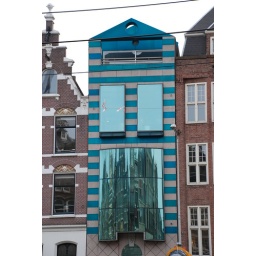
Reflection of buildings in the glass